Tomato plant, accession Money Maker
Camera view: bottom (45 deg); turntable rotation: 30 degrees
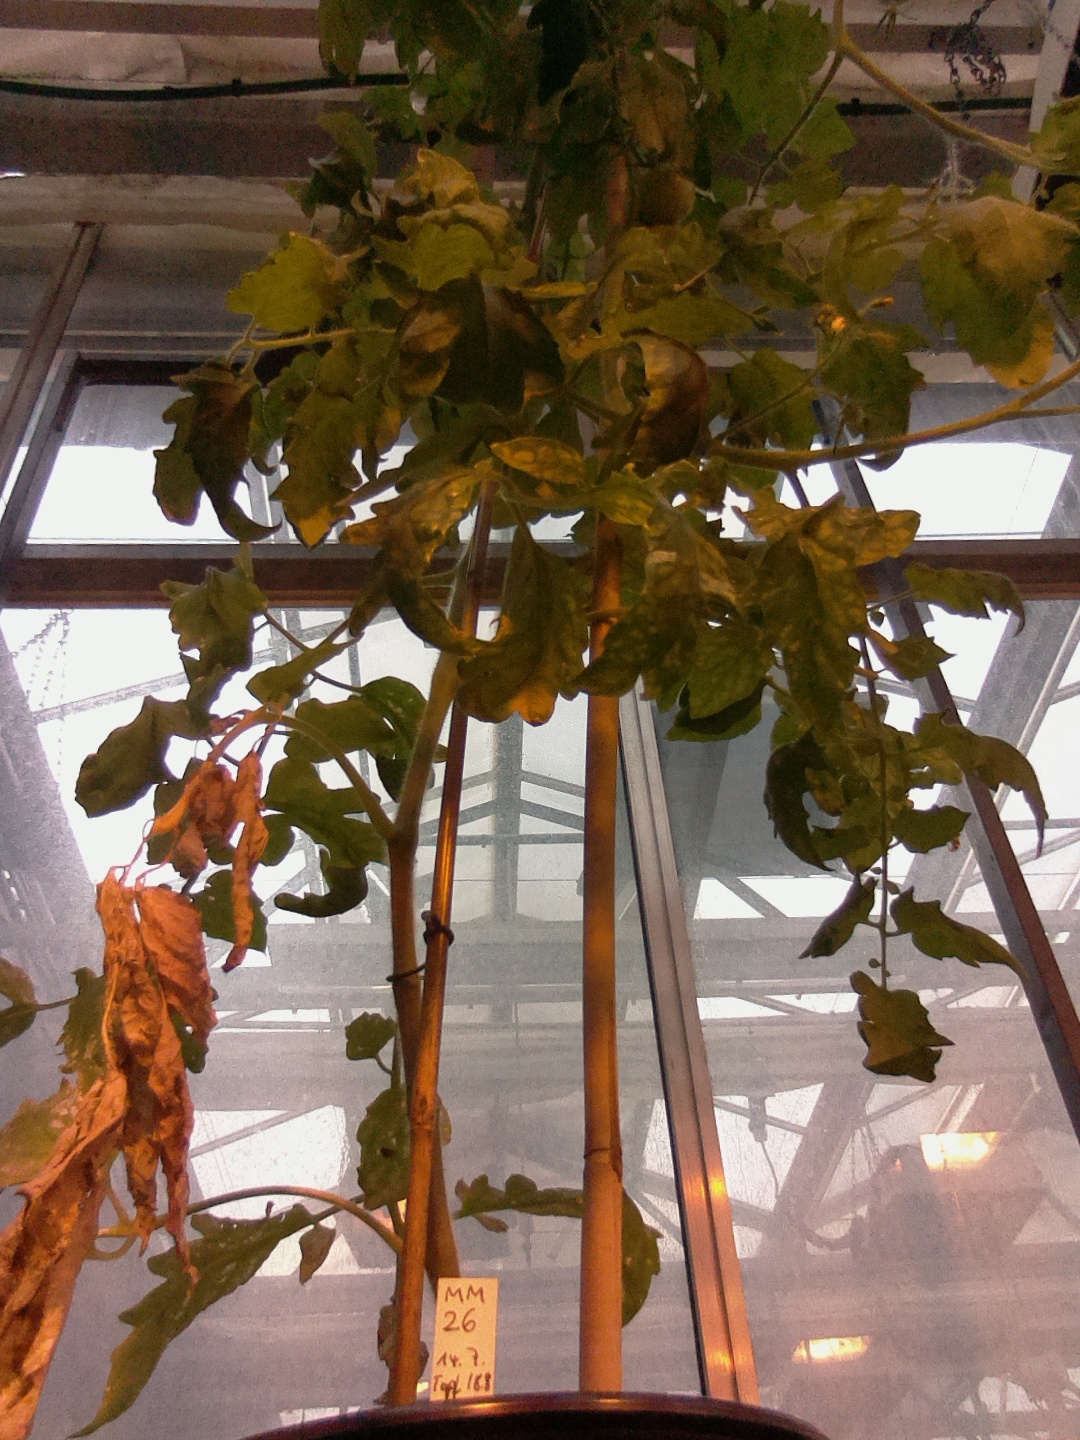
BBCH growth stage 75: 50%-60% of final fruit size